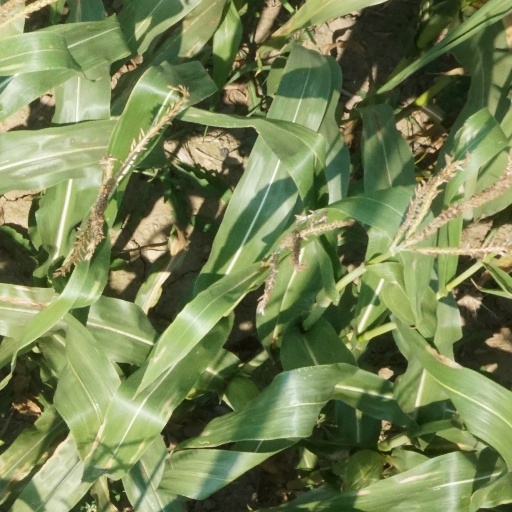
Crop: maize; corn